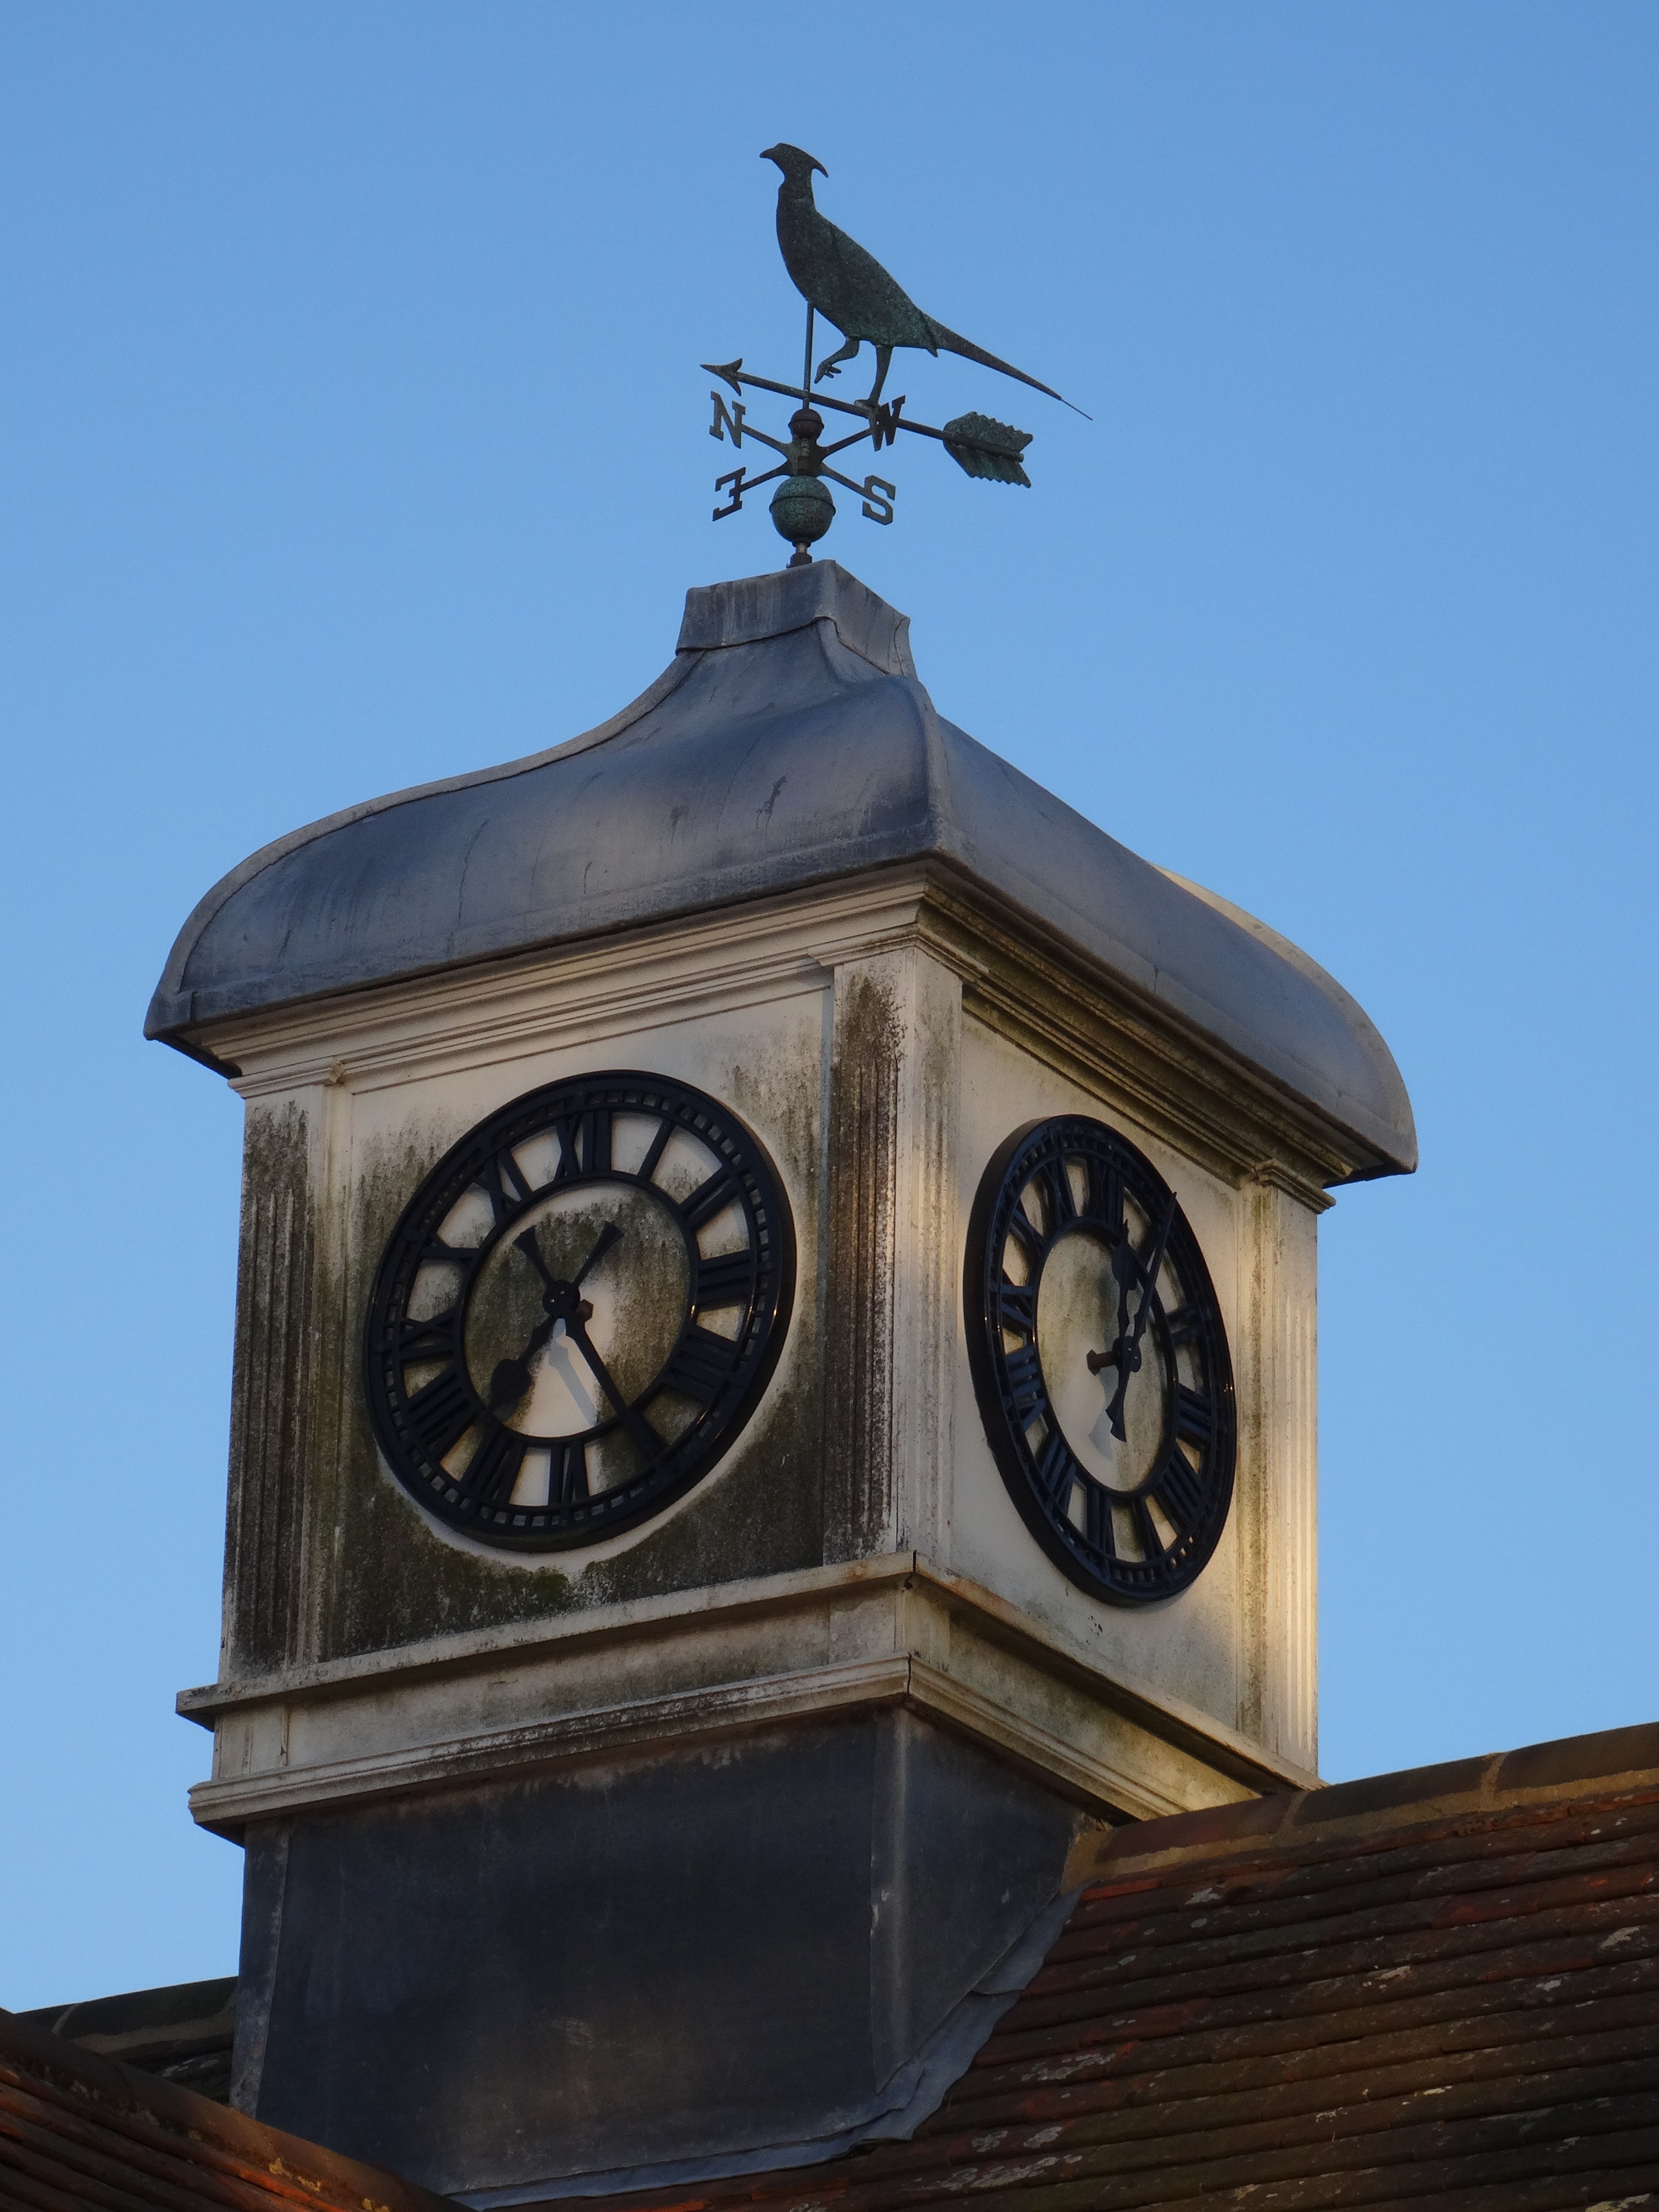
sky, clock, wind, bell, direction, tower, instrument, weather, spinning, lighting, clock tower, west, north, weather vane, weathervane, traditional, vane, east, aged, measuring, wind vane, windvane, weathercock, meteorologist